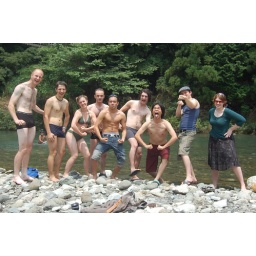
and swimming in a lake near Shimizu